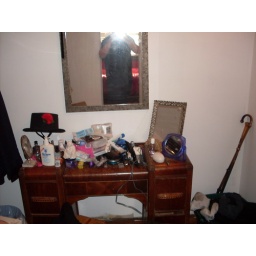
Oh, hey, mirror pic! I'm standing in the door to the bedroom.